Climate of Moscow

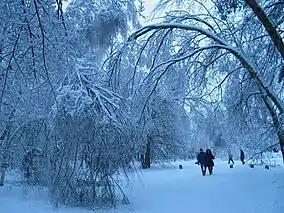
Icy trees in Moscow after the rain on December 25, 2010. Most of the bent trees straightened out after the thaw.

Winter in Moscow is moderately frosty, but with thaws that can take from 3-5 days to half or more of winter. At the same time, thaws are usually mild in calendar winter (temperatures do not exceed 0..+2 °C), with precipitation mainly in the form of sleet and ice, so snow cover in Moscow persists throughout the winter, unlike, for example, in the Baltic States, where the influence of the Atlantic is more pronounced.